Siege of Madras

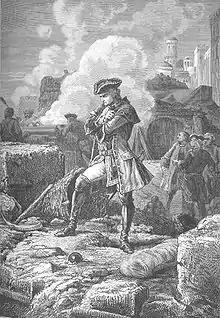
The French commander at Madras, Lally, depicted at the later Siege of Pondicherry by Paul Philipotteaux.

Madras in 1758 was divided broadly into two distinct parts. The "Black town", or "Great Parachery", where the majority of the native Paraiyar population lived and which was unfortified - and the "White town" where the smaller European population lived, which was dominated by Fort St George. On 14 December, French troops entered the Black town unopposed, and finding it undefended, began to loot the houses. The British then launched a sortie with 600 men under Colonel William Draper attacking the scattered French. Bloody street fighting broke out which left 300 dead on each side, before Draper's men withdrew into the fort. While the result had been indecisive, and casualties even, the fight had a devastating effect on French morale. The two French commanders, Lally and Bussy, began arguing over the failure to cut off and trap Draper's raiding force. Lally fiercely criticised Bussy in public, but did not dismiss him from his post as second-in-command.